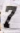
Number: 7